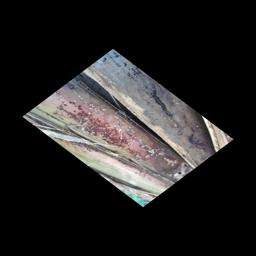
Label: PSEUDOSTEM WEEVIL